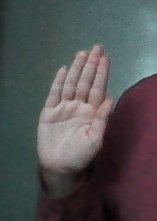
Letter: seen